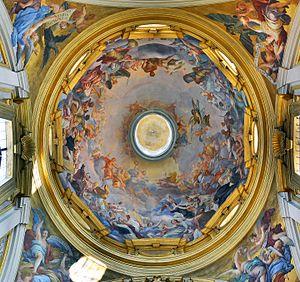
Pier Dandini ou Pietro Dandini est un peintre italien baroque de l'école florentine.